Toombul Shire Hall

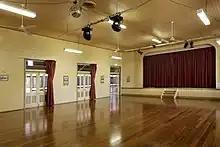
Interior view of the hall, 2011

The former Toombul Shire Hall is located flush to the pavement on Sandgate Road, a major arterial road to the northern suburbs and Bruce Highway.